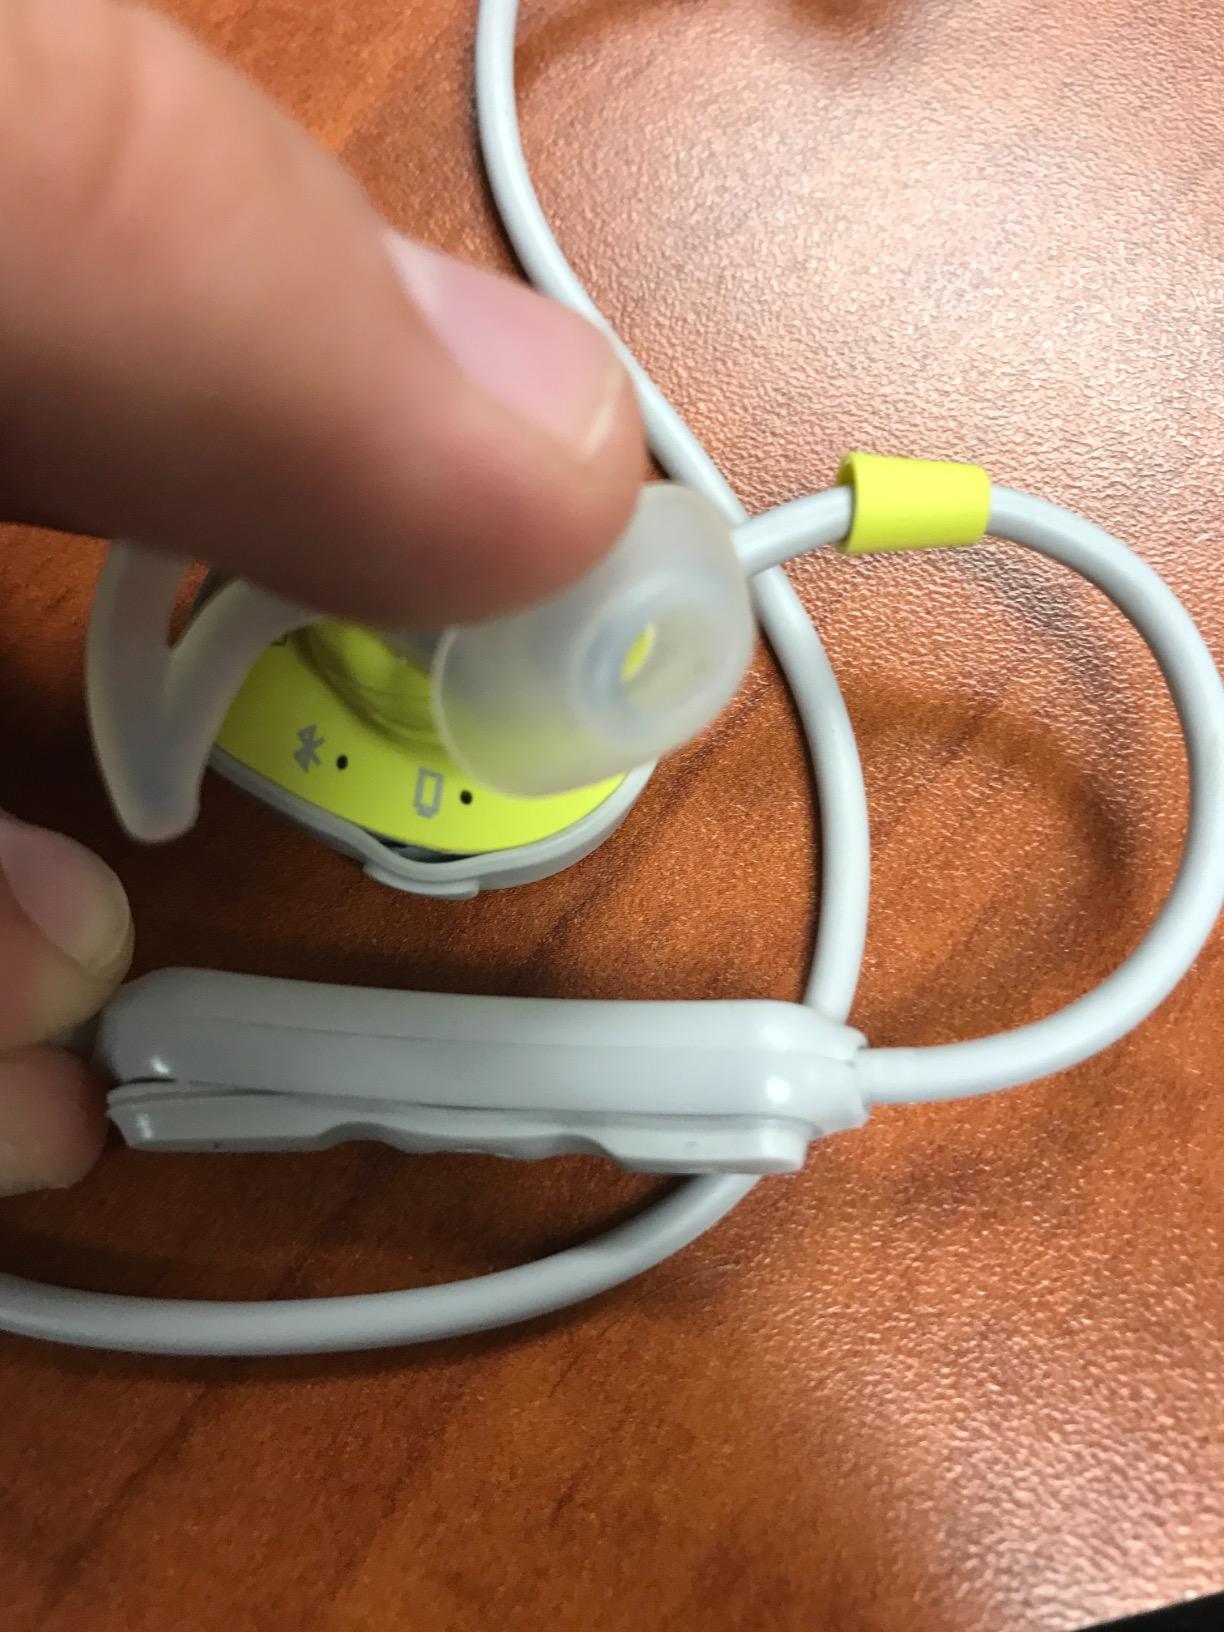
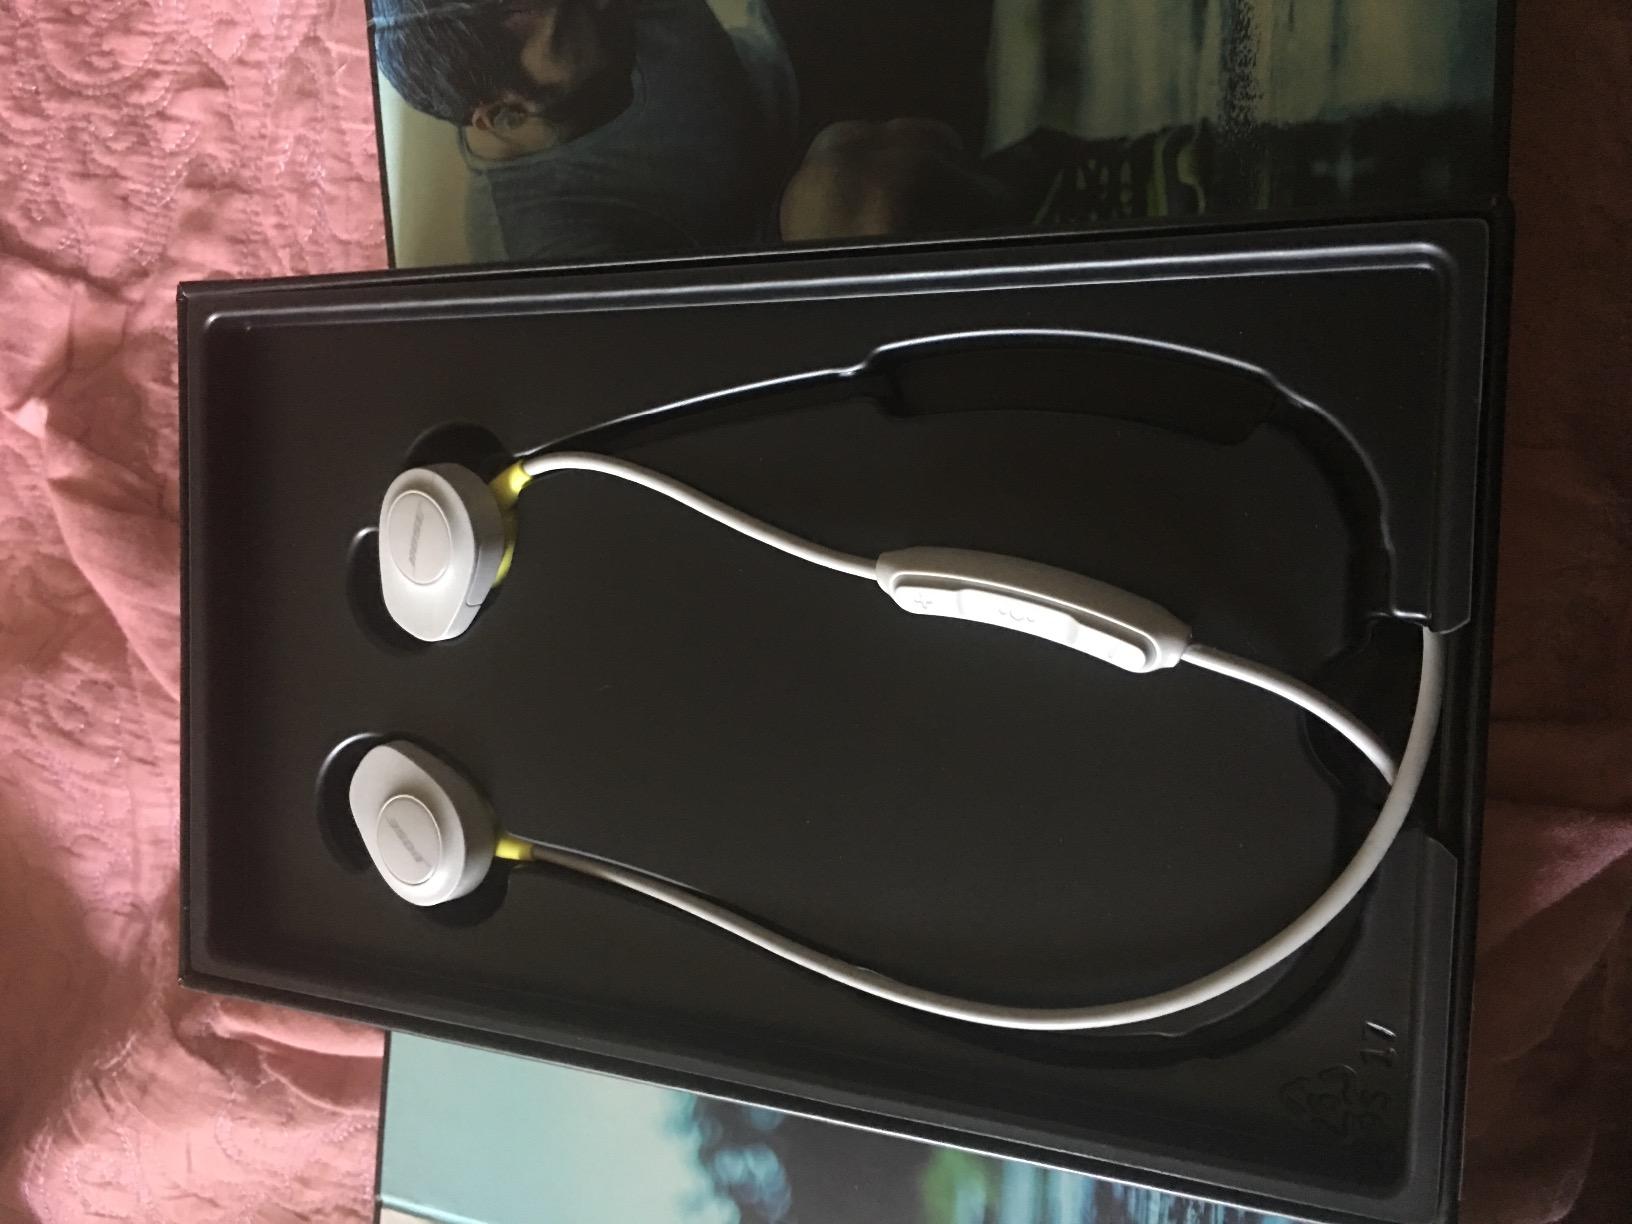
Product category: headphones
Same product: yes